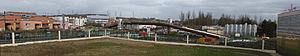
Panorama de la passerelle enjambant la ligne de grande ceinture et la Tangentielle Légère Nord autour du futur pôle de Villetaneuse-Université.
Villetaneuse est une commune française, située dans le département de la Seine-Saint-Denis en région Île-de-France.
La ligne 11 Express du tramway d'Île-de-France, précédemment désignée durant l'élaboration et la réalisation du projet Tram express nord, Tangentielle légère nord ou Tangentielle nord, est une ligne de tram-train francilienne de rocade, initiée par le STP, devenu aujourd'hui, Île-de-France Mobilités, qui relie les gares d'Épinay-sur-Seine et du Bourget, et à terme la gare de Sartrouville à la gare de Noisy-le-Sec.